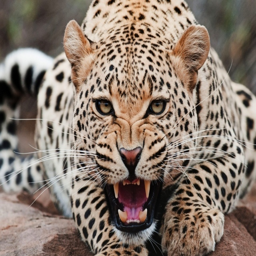
biological species looks in the picture